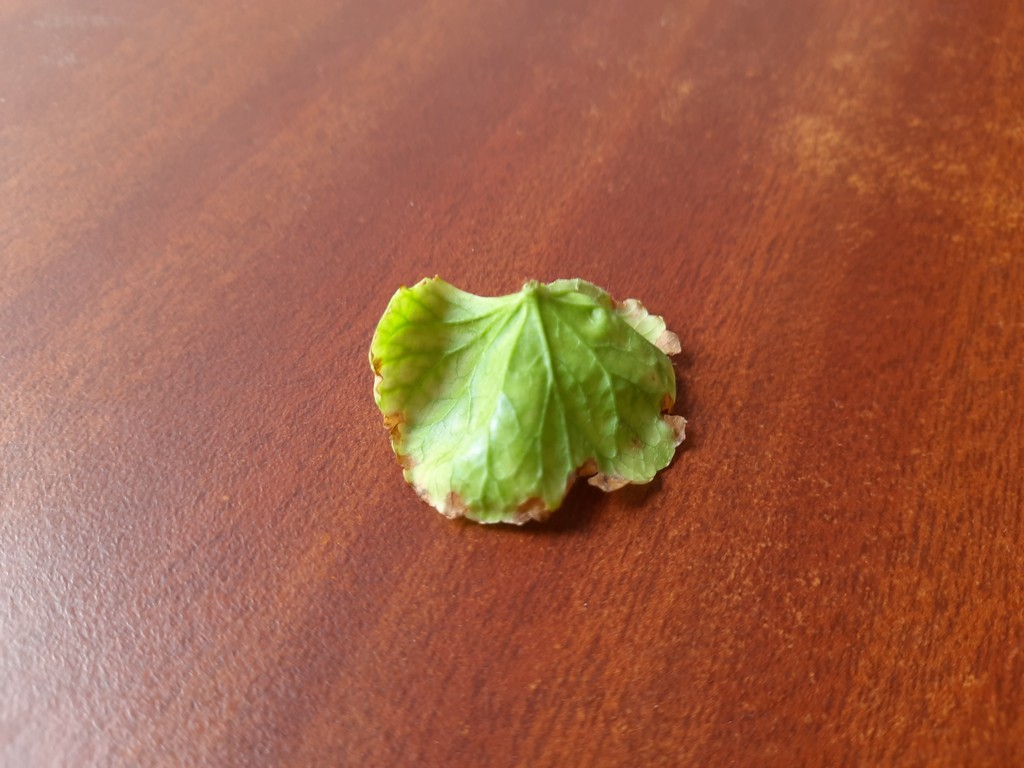
Label: Unhealthy